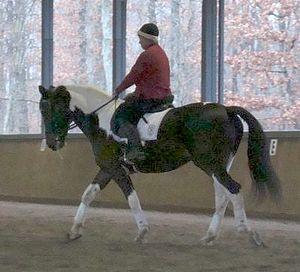
L'oldenbourg ou oldenburg est une race de chevaux de selle de type demi-sangs originaire de l'ancien comté d'Oldenbourg, qui fait maintenant partie de la Basse-Saxe, en Allemagne. La race naquit au XVIᵉ siècle à partir d'une jumenterie à usage agricole et carrossier à l'origine. L'ancien type de ce cheval, destiné à la traction, est connu sous le nom d'ostfriesen. L'oldenbourg fut croisé de nombreuses fois pour aboutir au modèle qu'on lui connaît aujourd'hui. La race est gérée par une association internationale qui tient un stud-book strict et veille à ce que chaque génération s'améliore par rapport à la précédente. L'oldenbourg est désormais un cheval puissant aux allures recherchées, avec une grande capacité de saut qui lui permet de se distinguer dans les sports équestres, notamment le saut d'obstacles et le dressage où des représentants de la race furent primés de nombreuses fois. L'élevage de ces chevaux se caractérise par un pedigree très libéral et l'usage exclusif d'étalons privés plutôt que la centralisation autour d'un haras national.